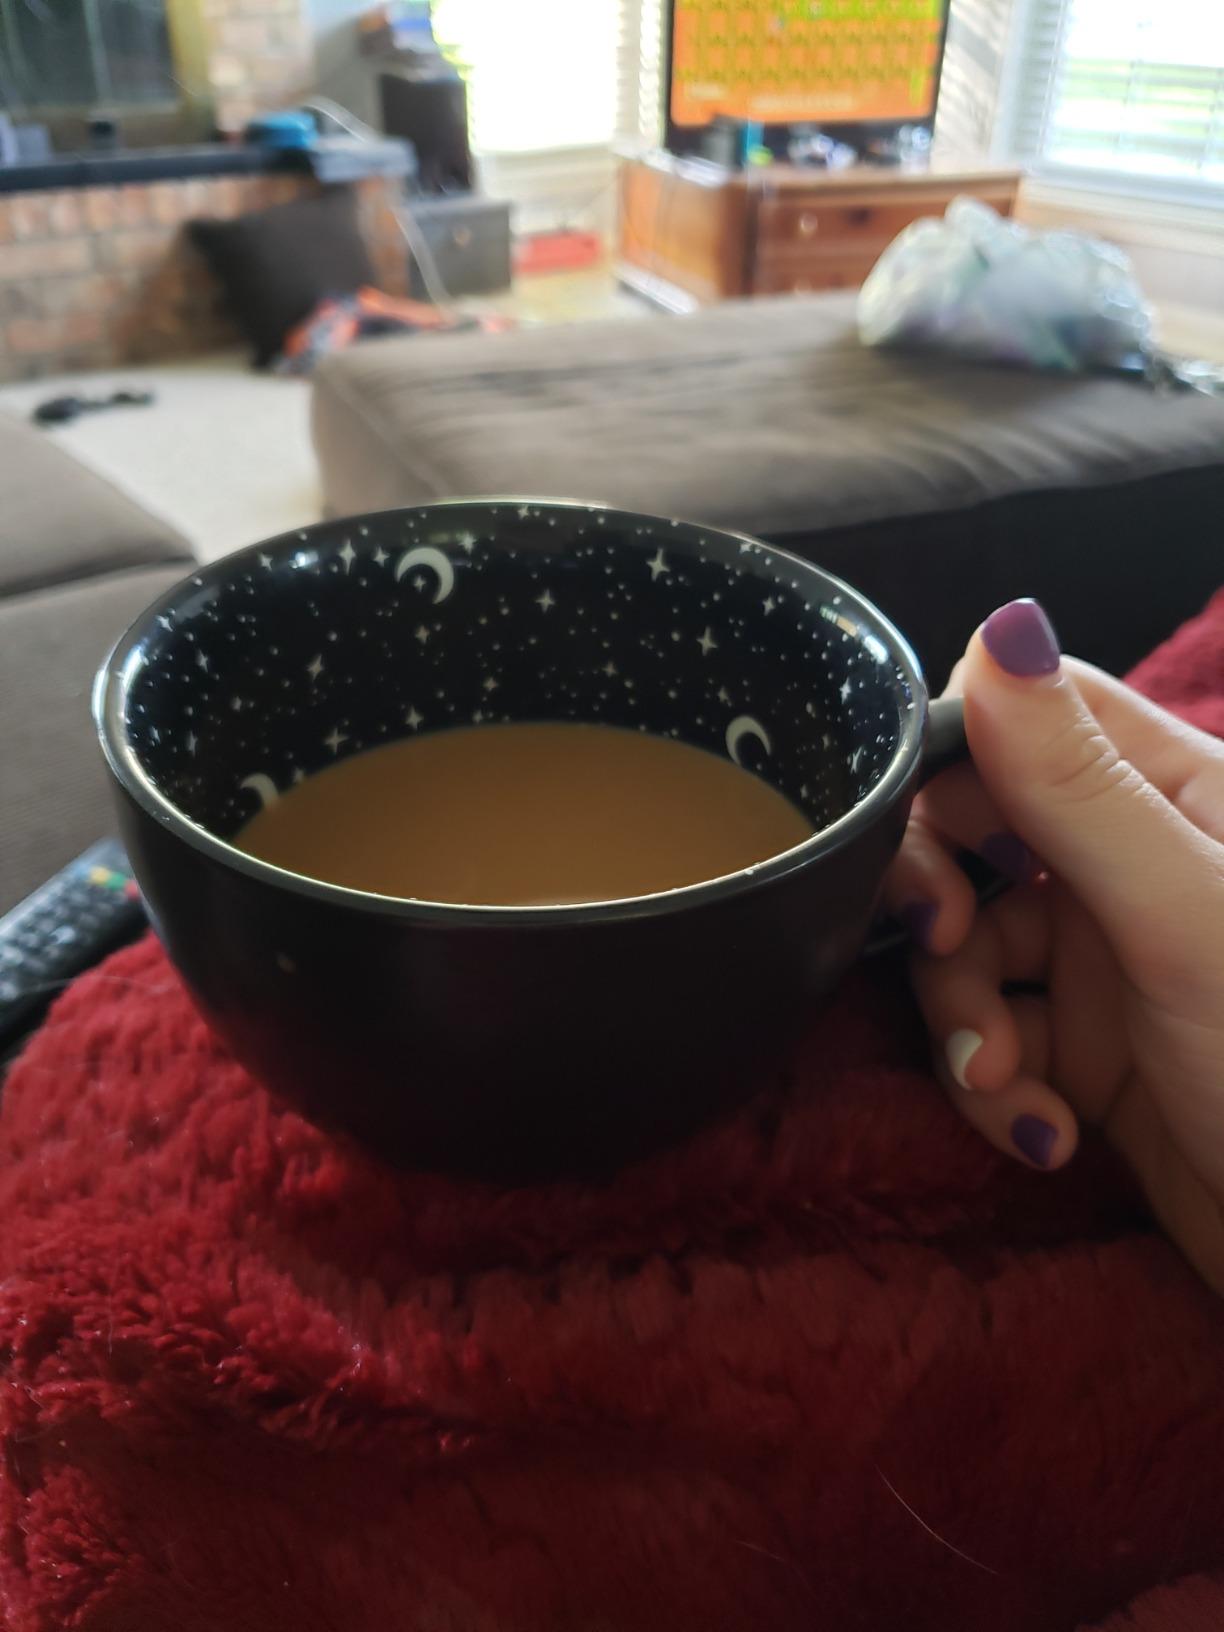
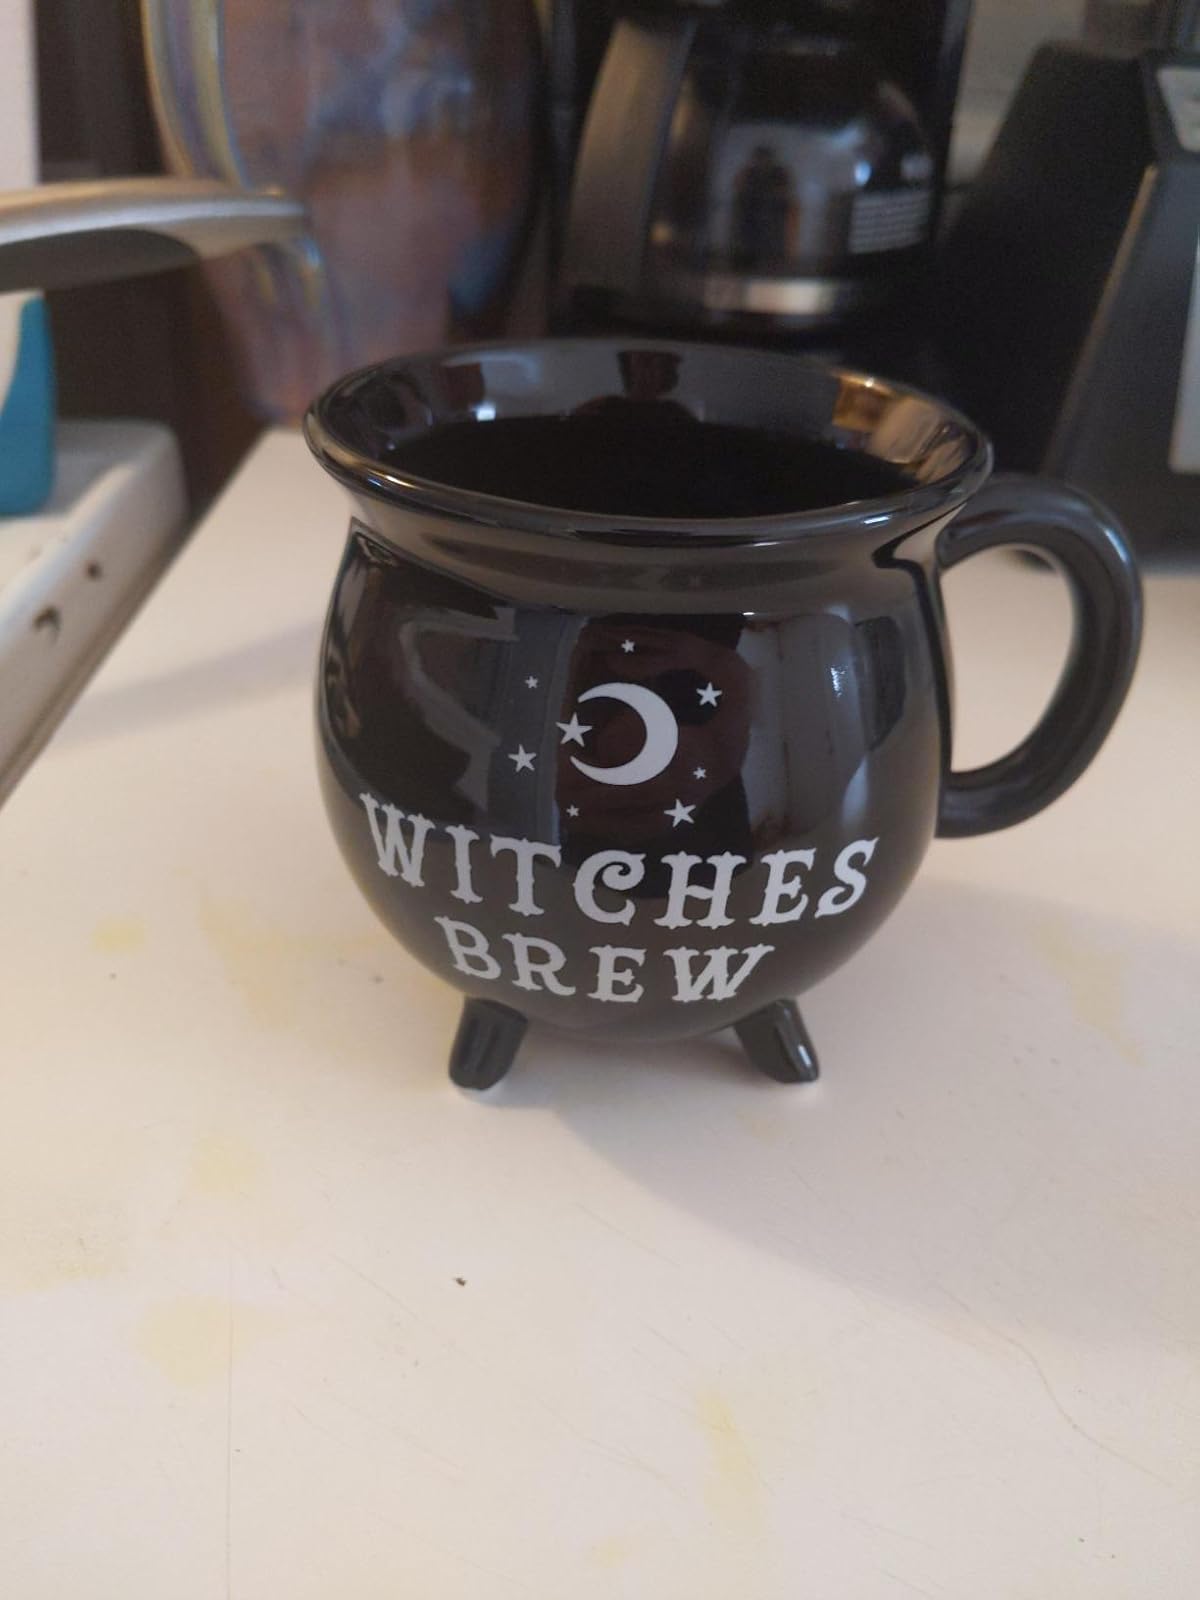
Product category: items_mug
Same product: no